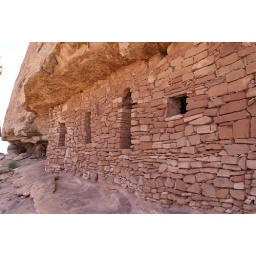
above road canyon